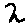
Label: 2